Comverse Technology

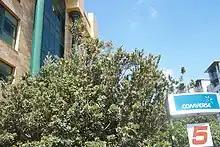
Another view of a Comverse building in Tel Aviv, from 2006

In 2006, Comverse Technology was involved in an options backdating scandal. In May of that year, company founder and CEO Jacob Alexander stepped down from his position. Alexander, finance chief David Kreinberg, and former senior general counsel William Sorin (both of whom had also stepped down) were charged in July 2006 in the United States District Court for the Eastern District of New York with multiple counts of conspiracy, fraud, money laundering and making false filings to the Securities and Exchange Commission (SEC), all related to alleged options backdating or other actions related to stock options between 1998 and 2006. The accusations against the three included the backdating of options to when Comverse stock had been trading at low prices, the use of fake names of option holders, and the creation of secret funds in which to hold the illicit gains. The SEC also filed civil charges against the three, for filing false annual and quarterly financial reports and proxy statements from 1991 to 2005.